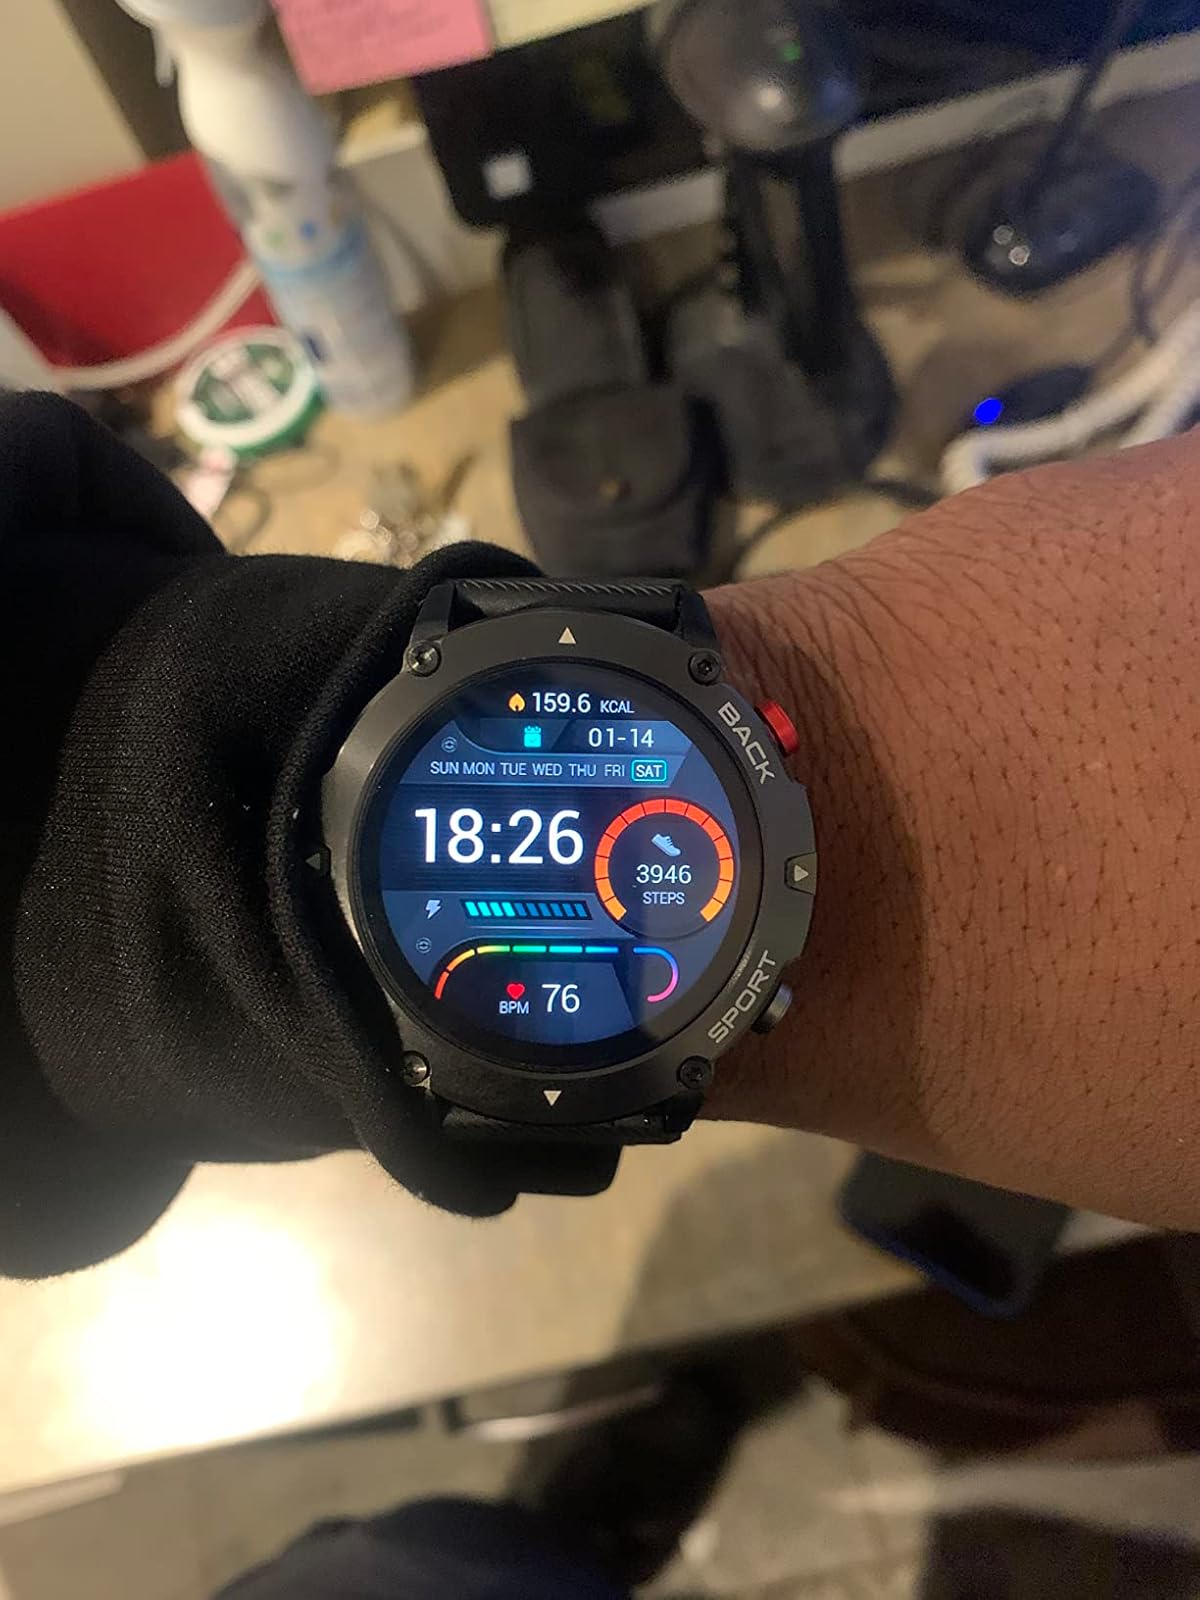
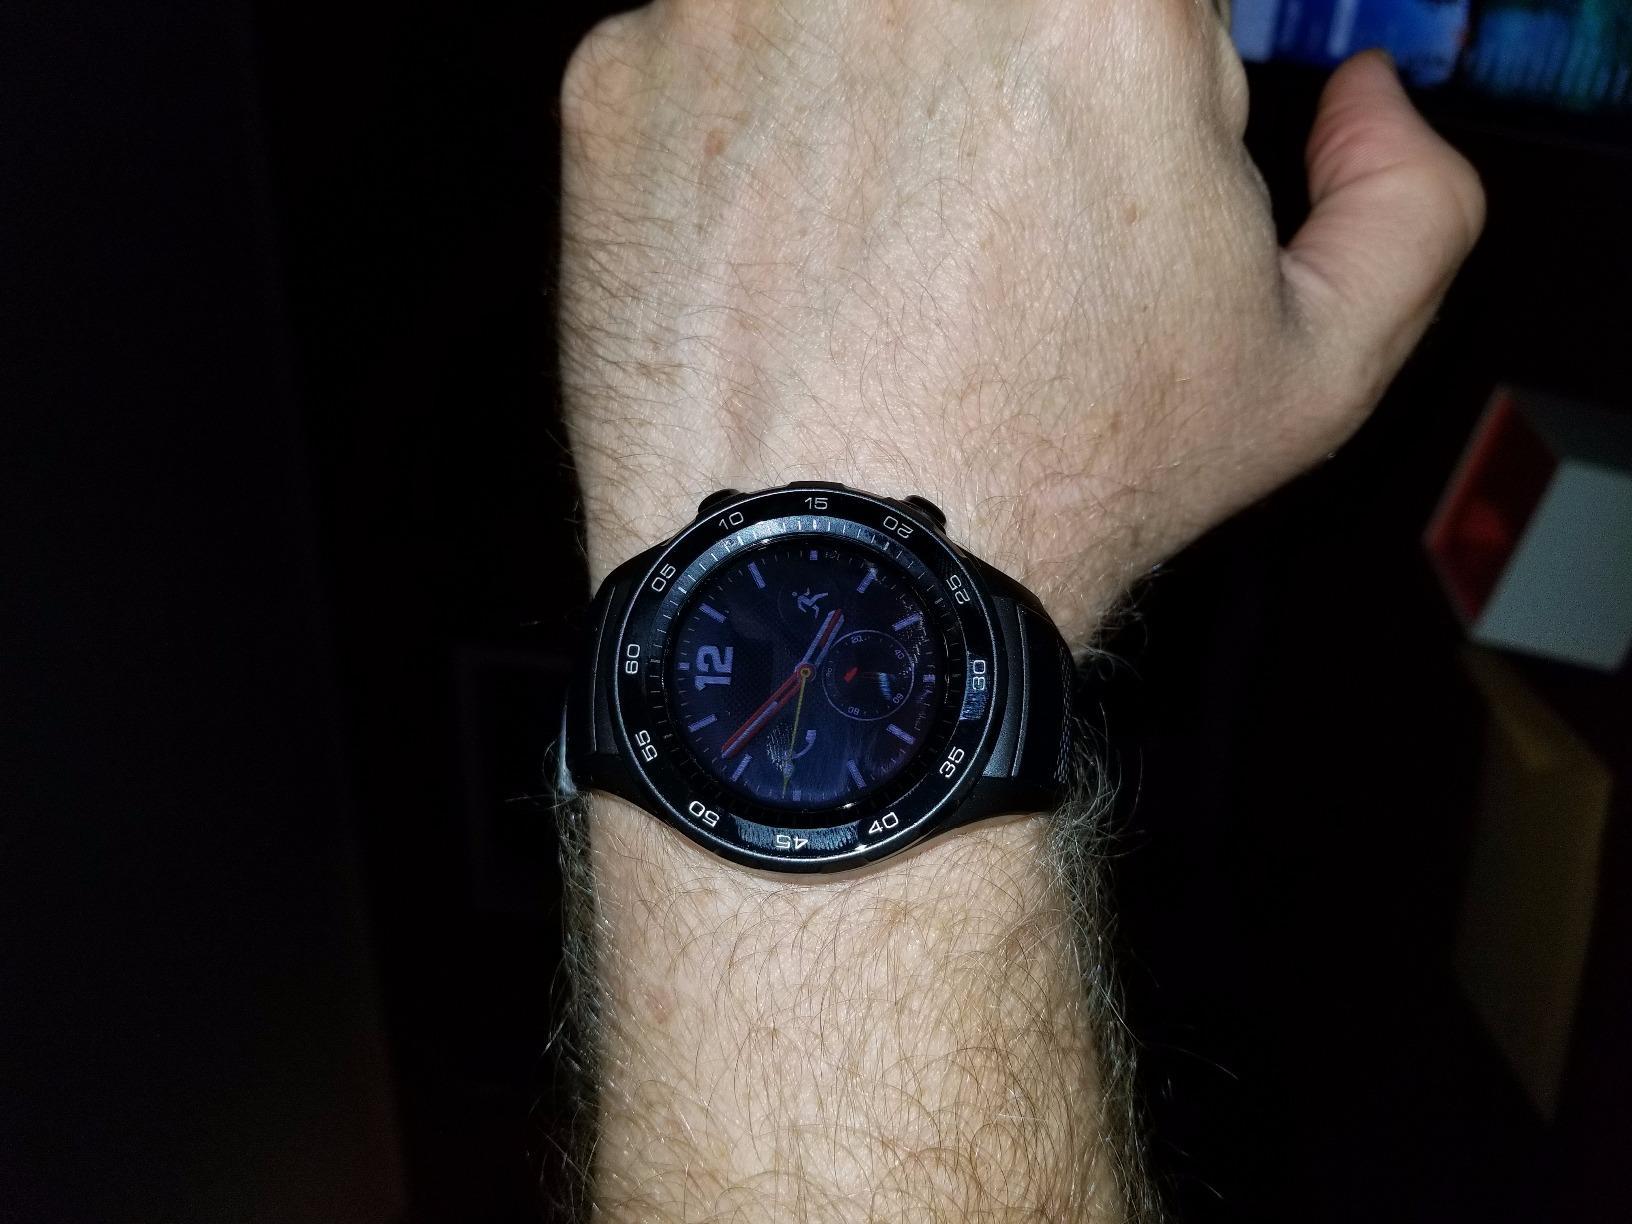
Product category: smartwatch
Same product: no